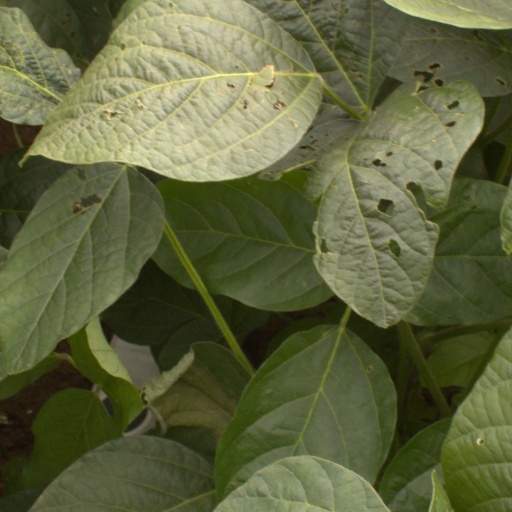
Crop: soybean